IBM Personal Computer

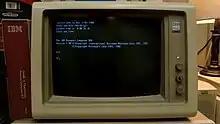
PC DOS 3.30 running on an IBM PC

At release, IBM provided a Game Control Adapter which offered a 15-pin port intended for the connection of up to two joysticks, each having two analog axes and two buttons. (The early PCs predated the advent of the "Windows, Icons, Mouse, Pointer" concept and so did not have a mouse.)